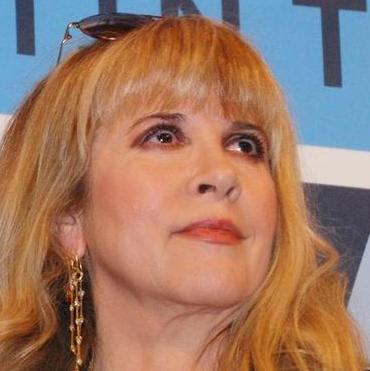
Age: 64